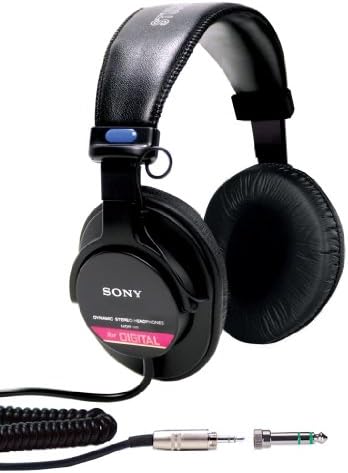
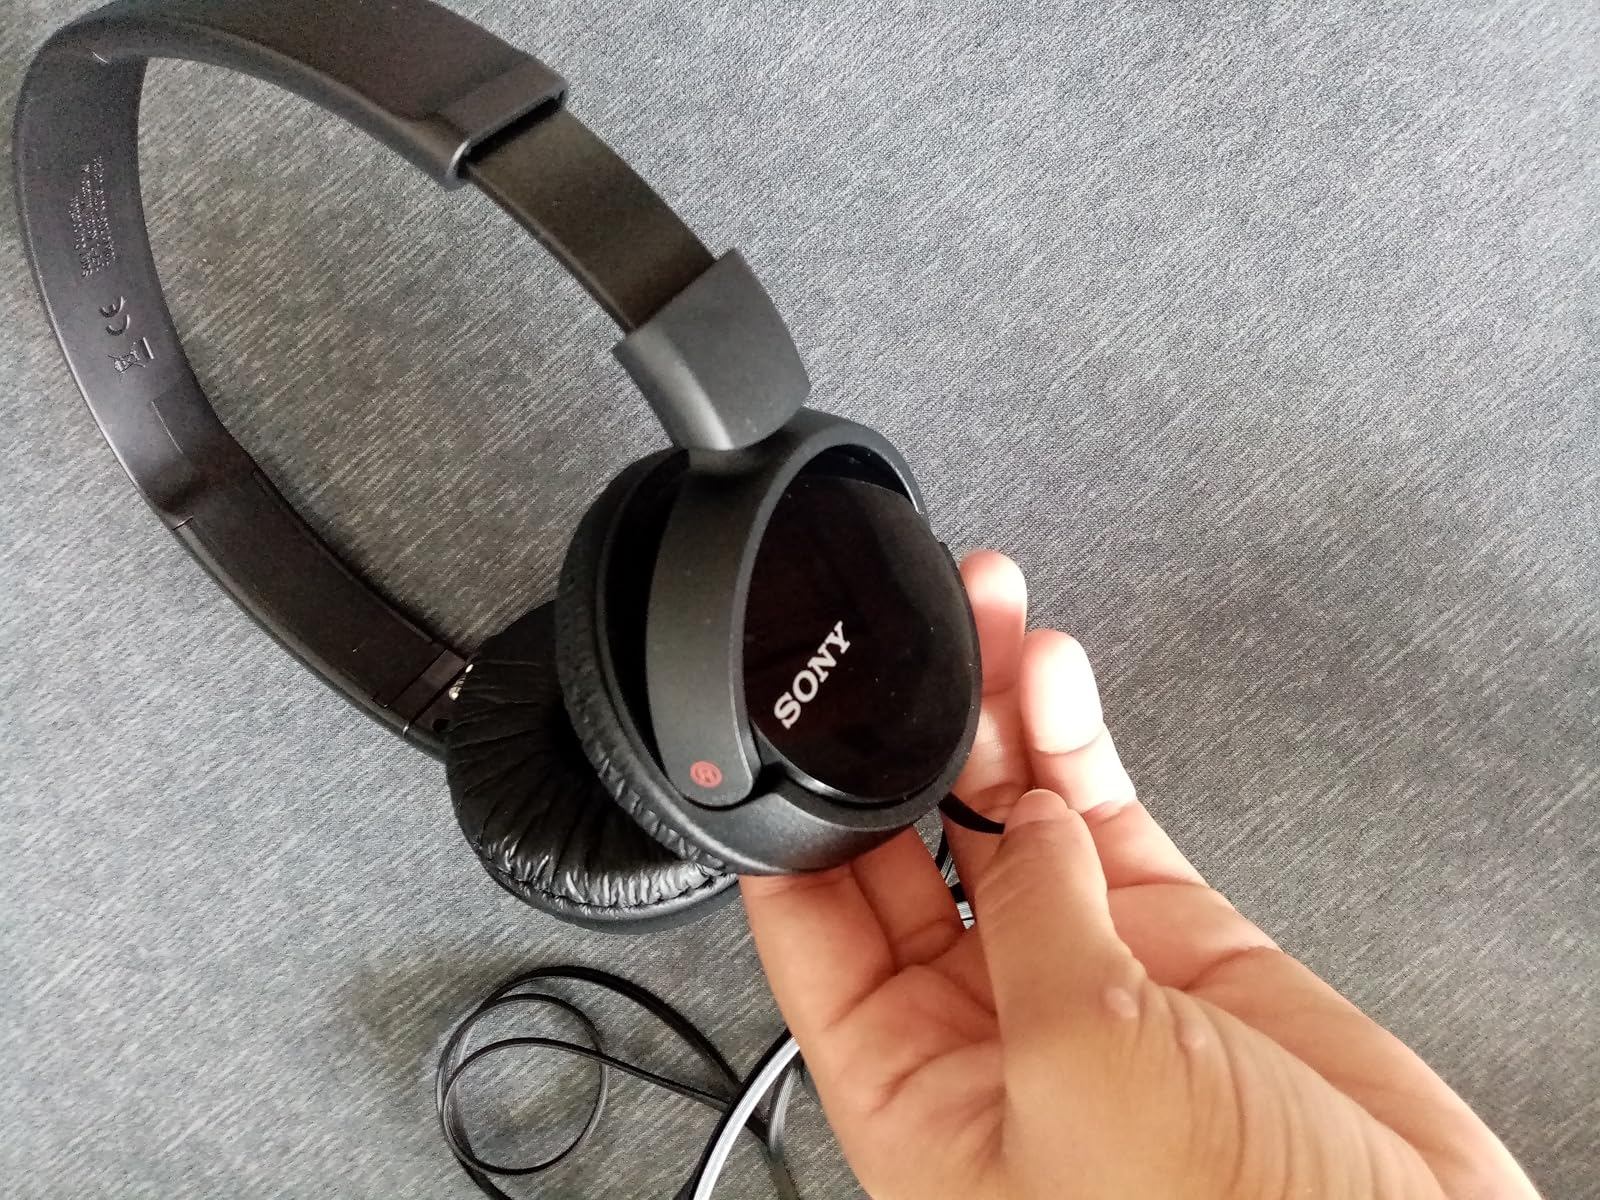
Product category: headphones
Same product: no